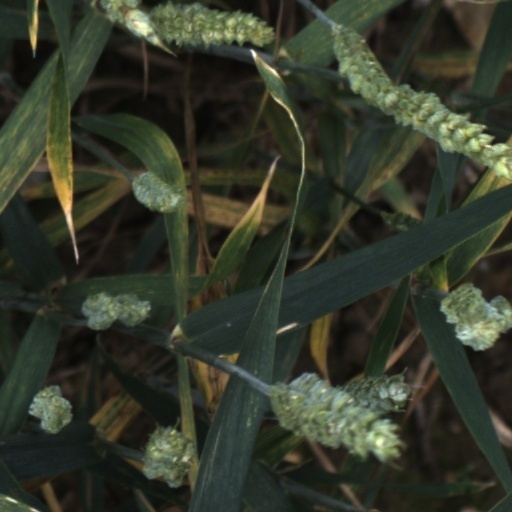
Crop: wheat